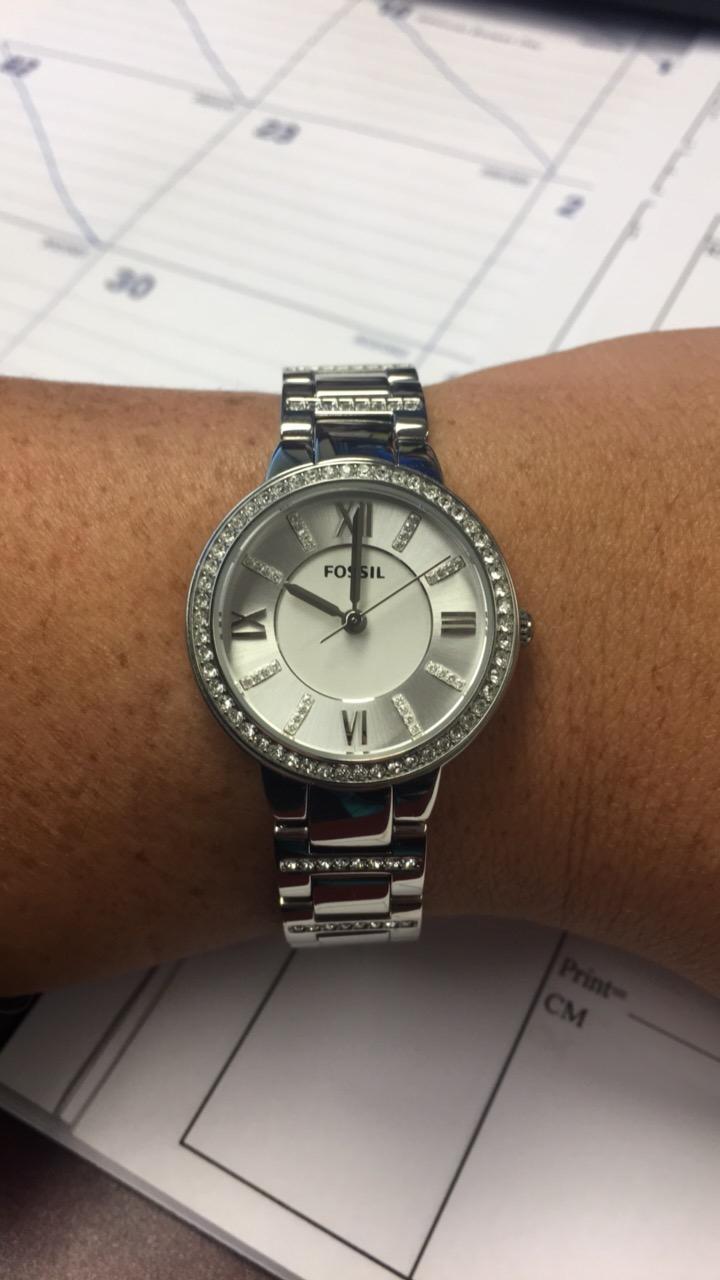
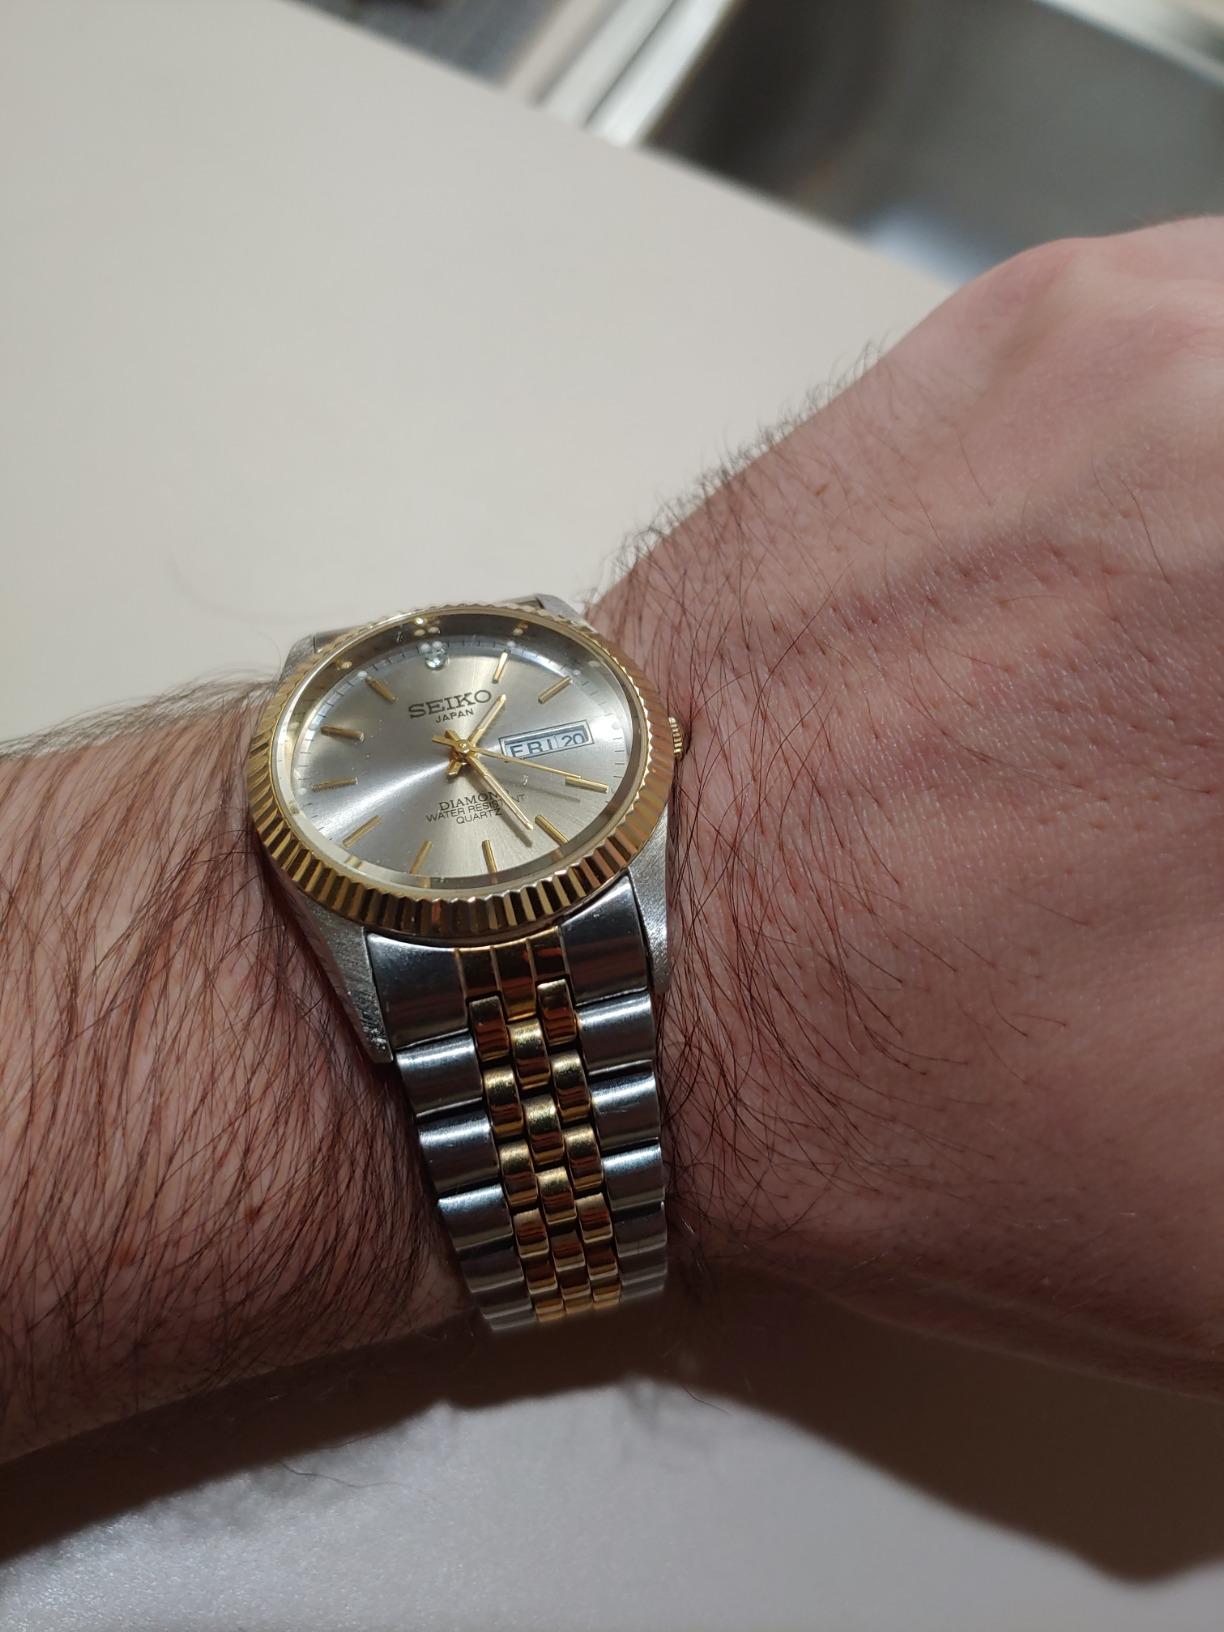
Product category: accessories_watch
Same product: no